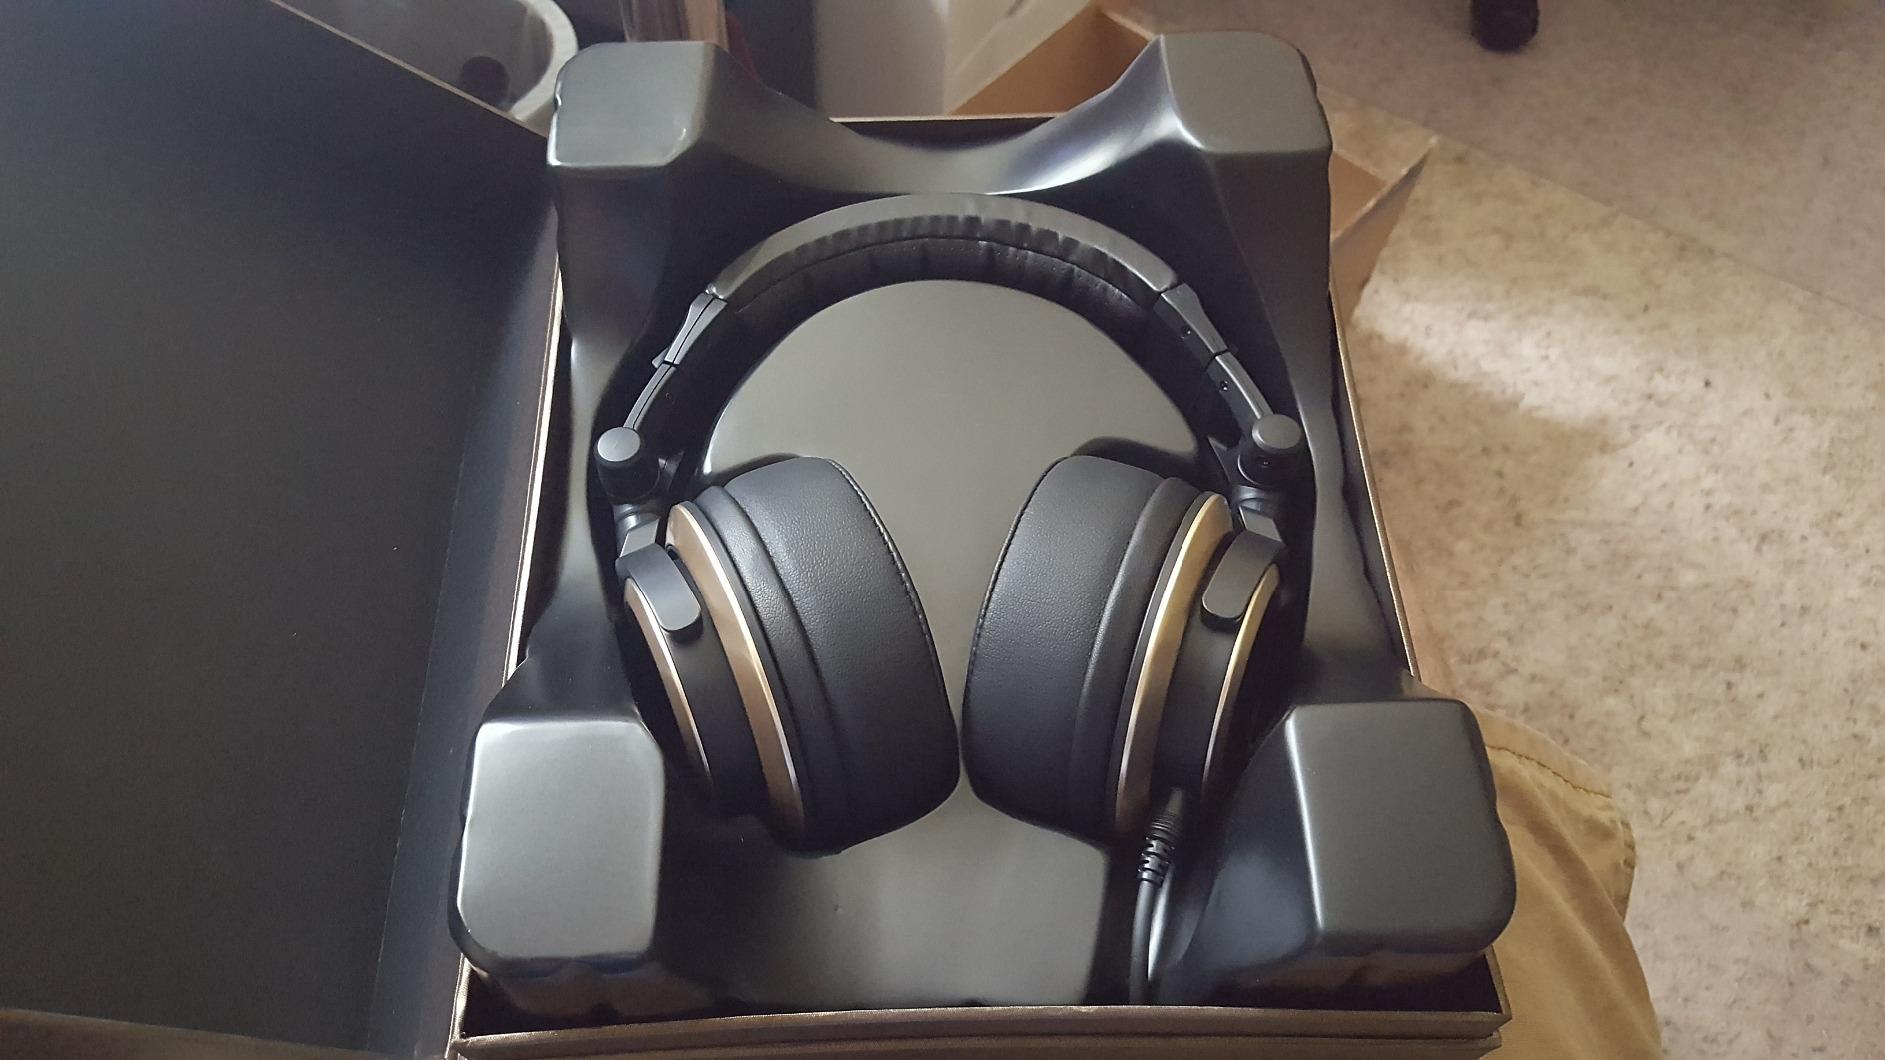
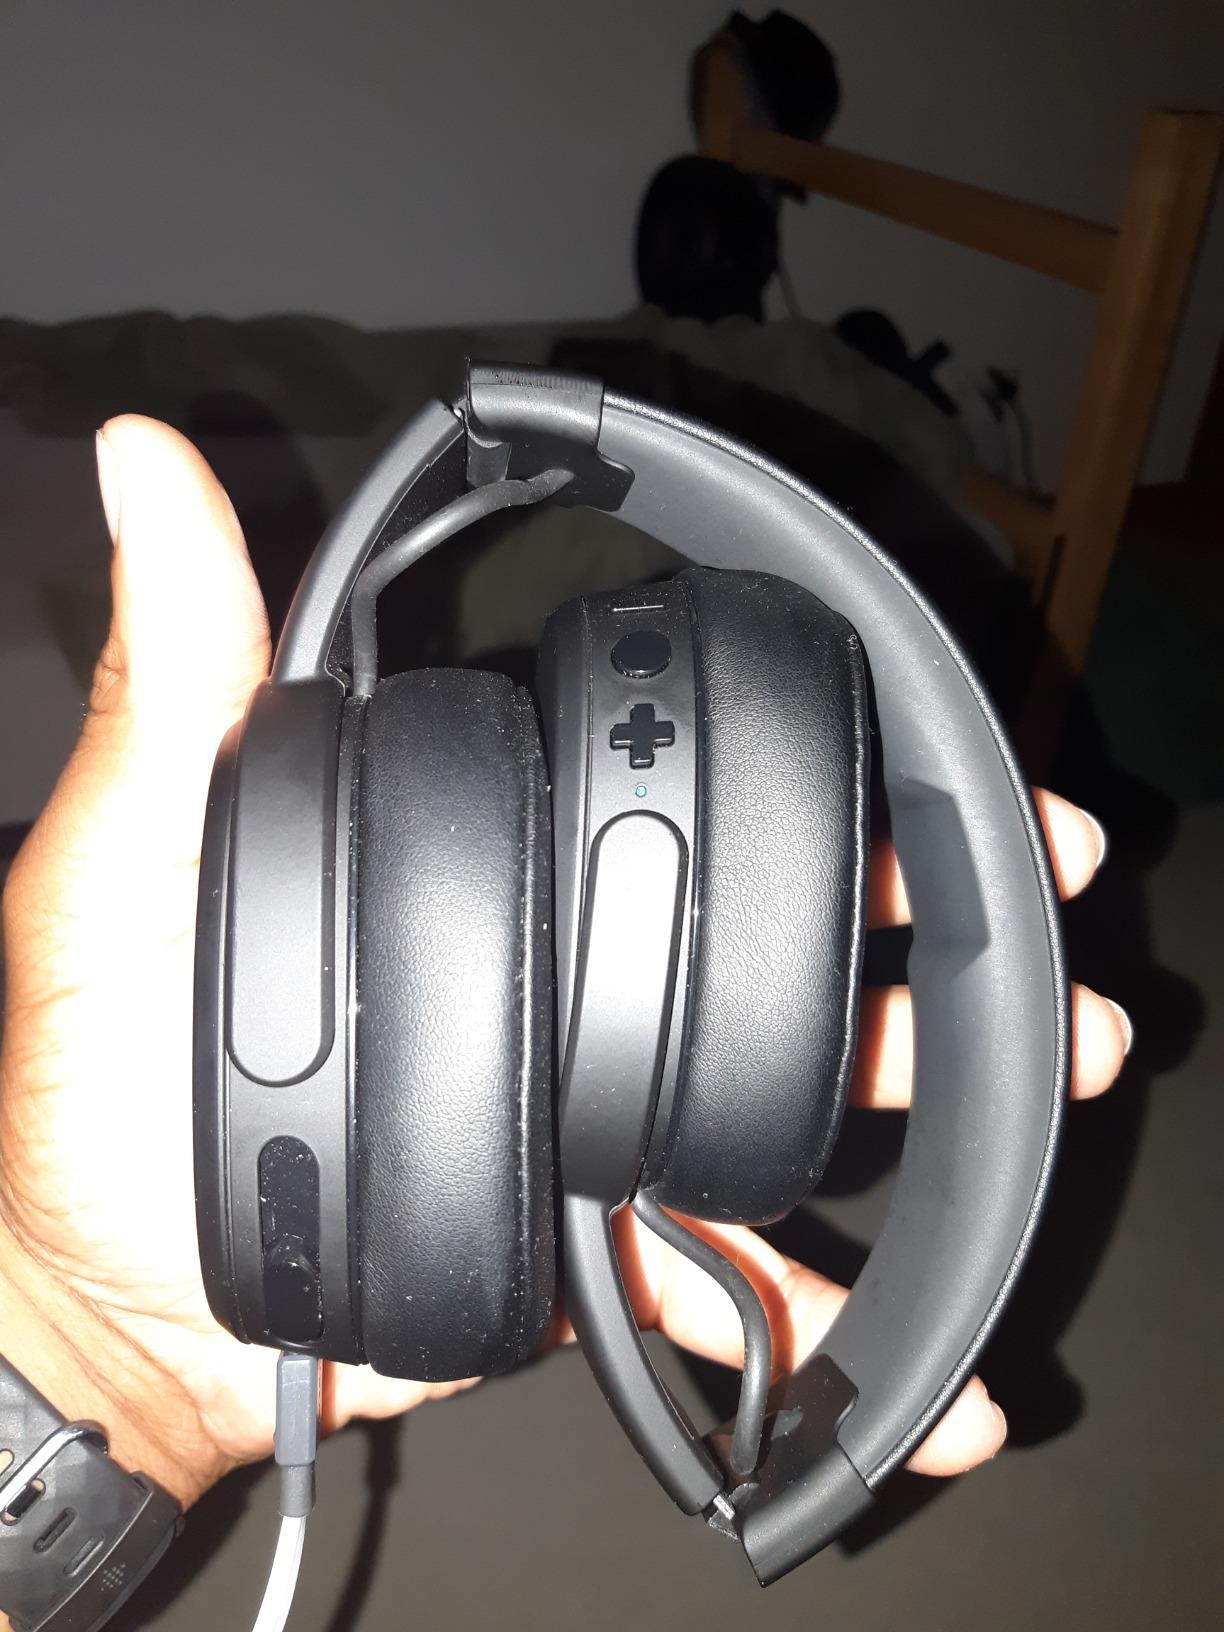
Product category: headphones
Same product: no